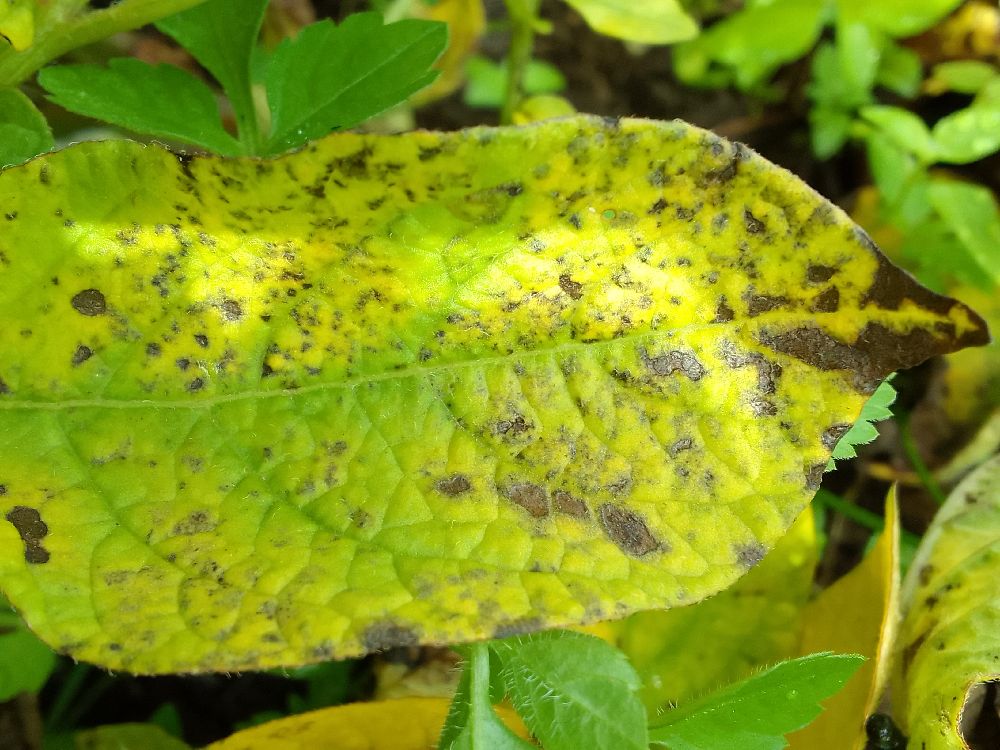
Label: Early blight